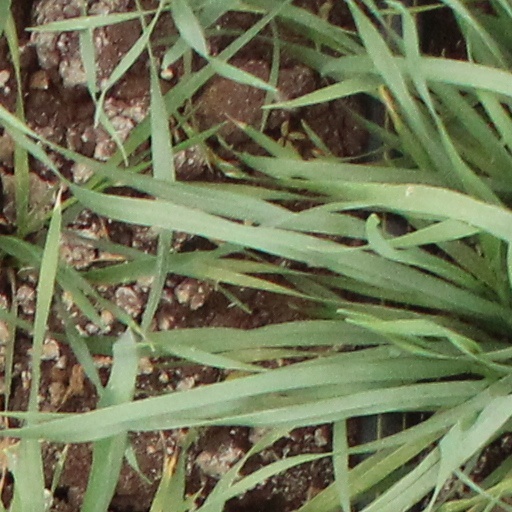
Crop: wheat